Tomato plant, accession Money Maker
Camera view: horizontal (90 deg, fisheye); turntable rotation: 180 degrees
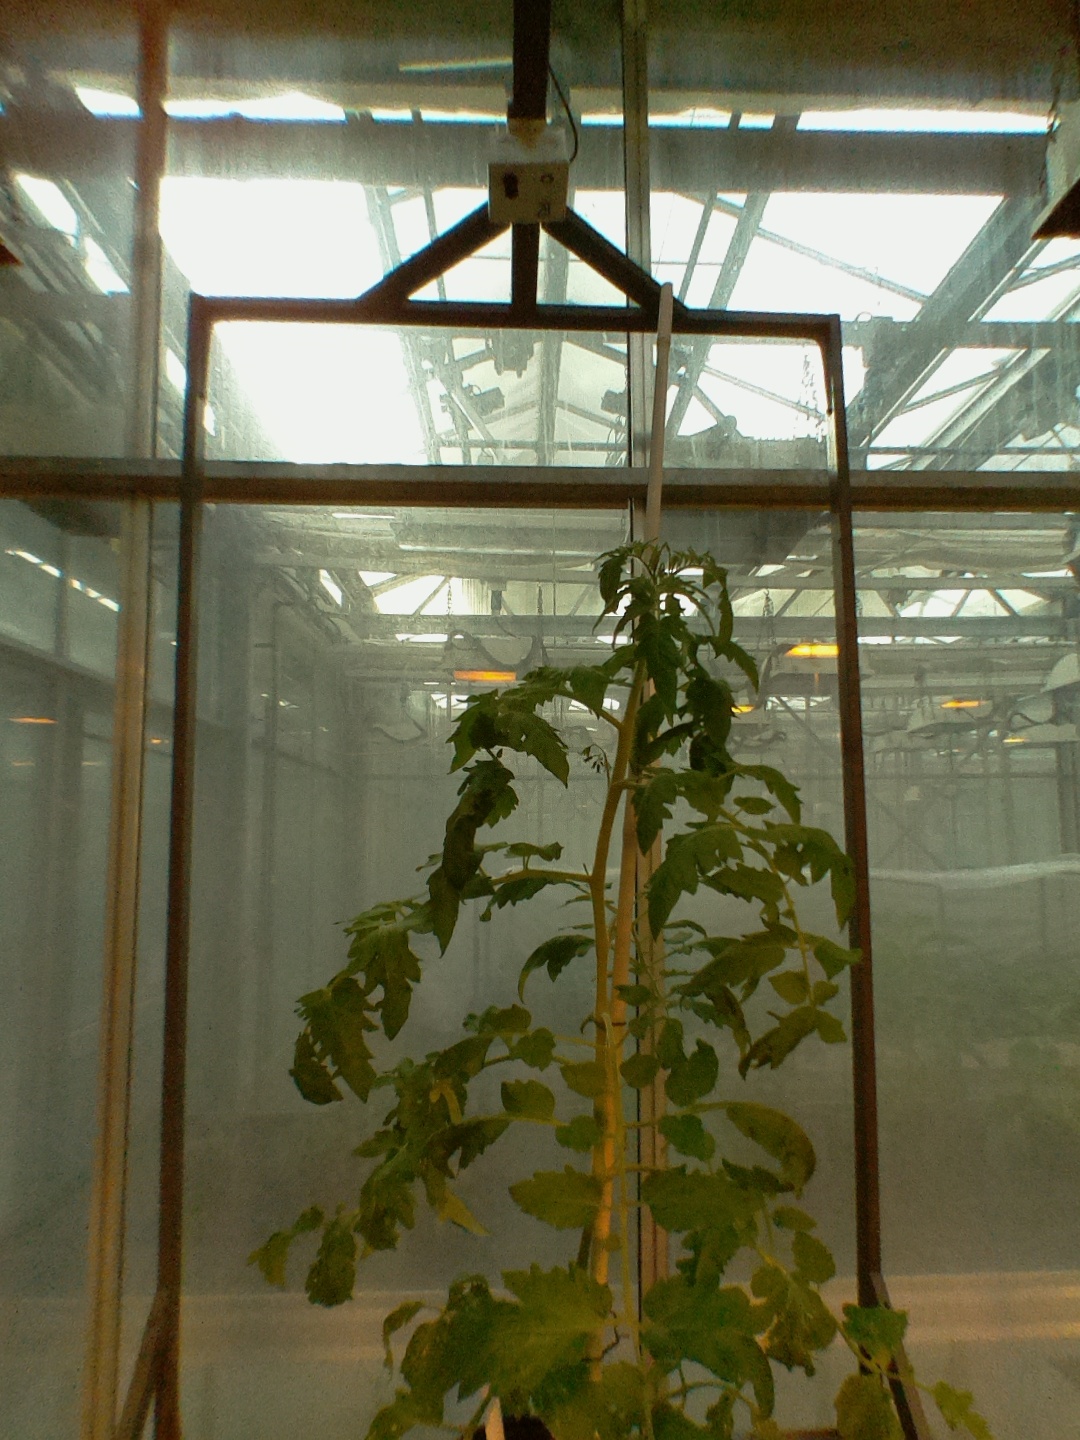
BBCH growth stage 64: 40%-50% of flowers open